Bad Dürrheim transmitter

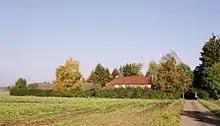
Building of former Bad Dürrheim transmitter

Bad Dürrheim transmitter was a facility for medium wave and short wave broadcasting at 48°00'12" N and 8°31'28" E at Bad Dürrheim-Ankenbuck. It was built by the Südwestfunk in 1951 and used for mediumwave and shortwave broadcasting. Regarding the transmission antenna for mediumwave, a 120 metre tall guyed mast, which was insulated against ground was used. For the shortwave transmissions a 12 metre tall mast with a diameter of 4 metres was used. In 1962 the facility was given to German Federal Post (Deutsche Bundespost) in order to use it for transmitting the program of Deutschlandfunk. These days the shortwave transmissions of Bad Dürrheim transmitter have been moved to Bodenseesender.